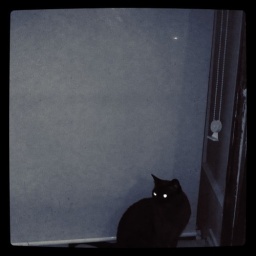
cat in the window